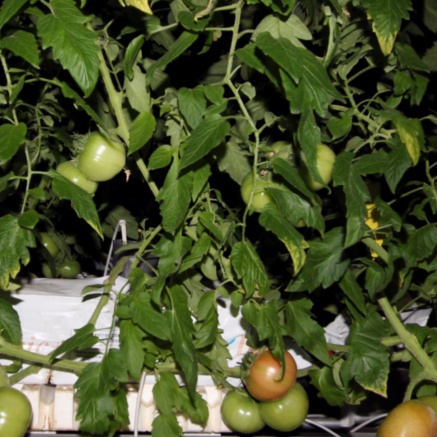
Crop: tomato